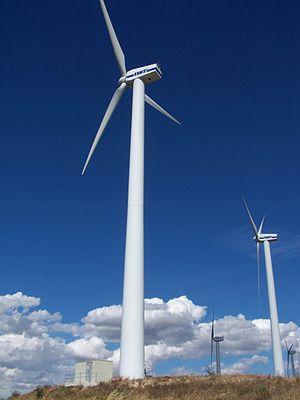
L'énergie éolienne est devenue une source d'énergie assez importante en Italie : l'éolien produisait 7 % de l'électricité du pays en 2019 et couvrait 5,7 % de la consommation électrique italienne en 2017-18.